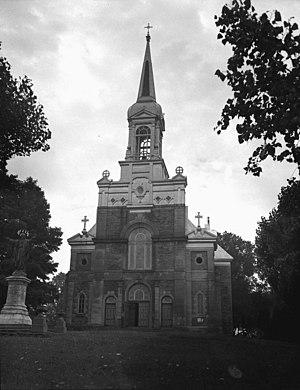
Papineauville est une ville canadienne, l'une des municipalités de la région administrative de l'Outaouais dans la province du Québec, avec une population d'environ 2164. Elle est le chef-lieu de la municipalité régionale de comté de Papineau. Sa superficie est de 48,5 km² avec une densité de 44 habitants par km². Les municipalités limitrophes sont Saint-André-Avellin au nord, Alfred et Plantagenet au sud, Plaisance à l'ouest et Montebello à l'est.